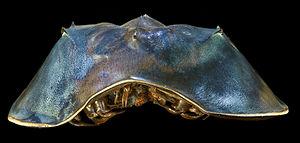
Limule - 55 cm (face) - Côte Est des Etats-Unis
Limulus polyphemus est une des quatre espèces encore vivantes de limules, la seule du genre Limulus. Elle se répartit le long de la côte est de l'Amérique du Nord et de l'Amérique centrale.